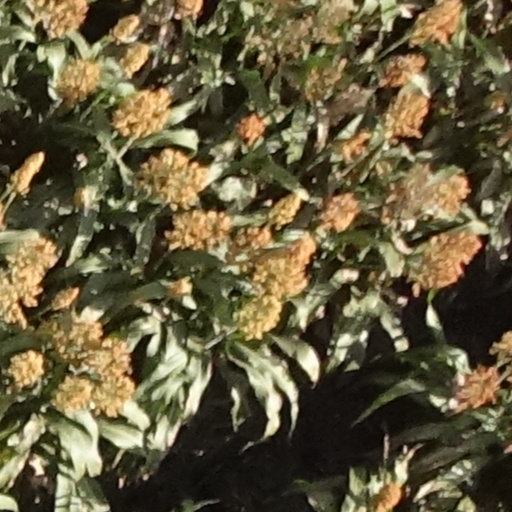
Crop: sorghum